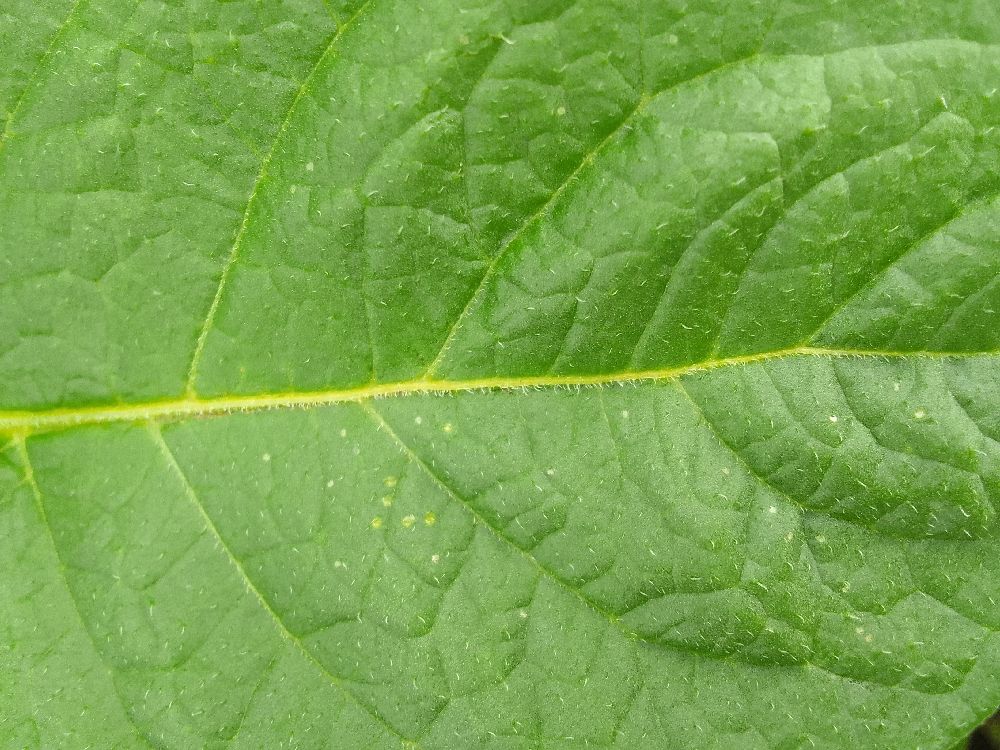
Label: Healthy